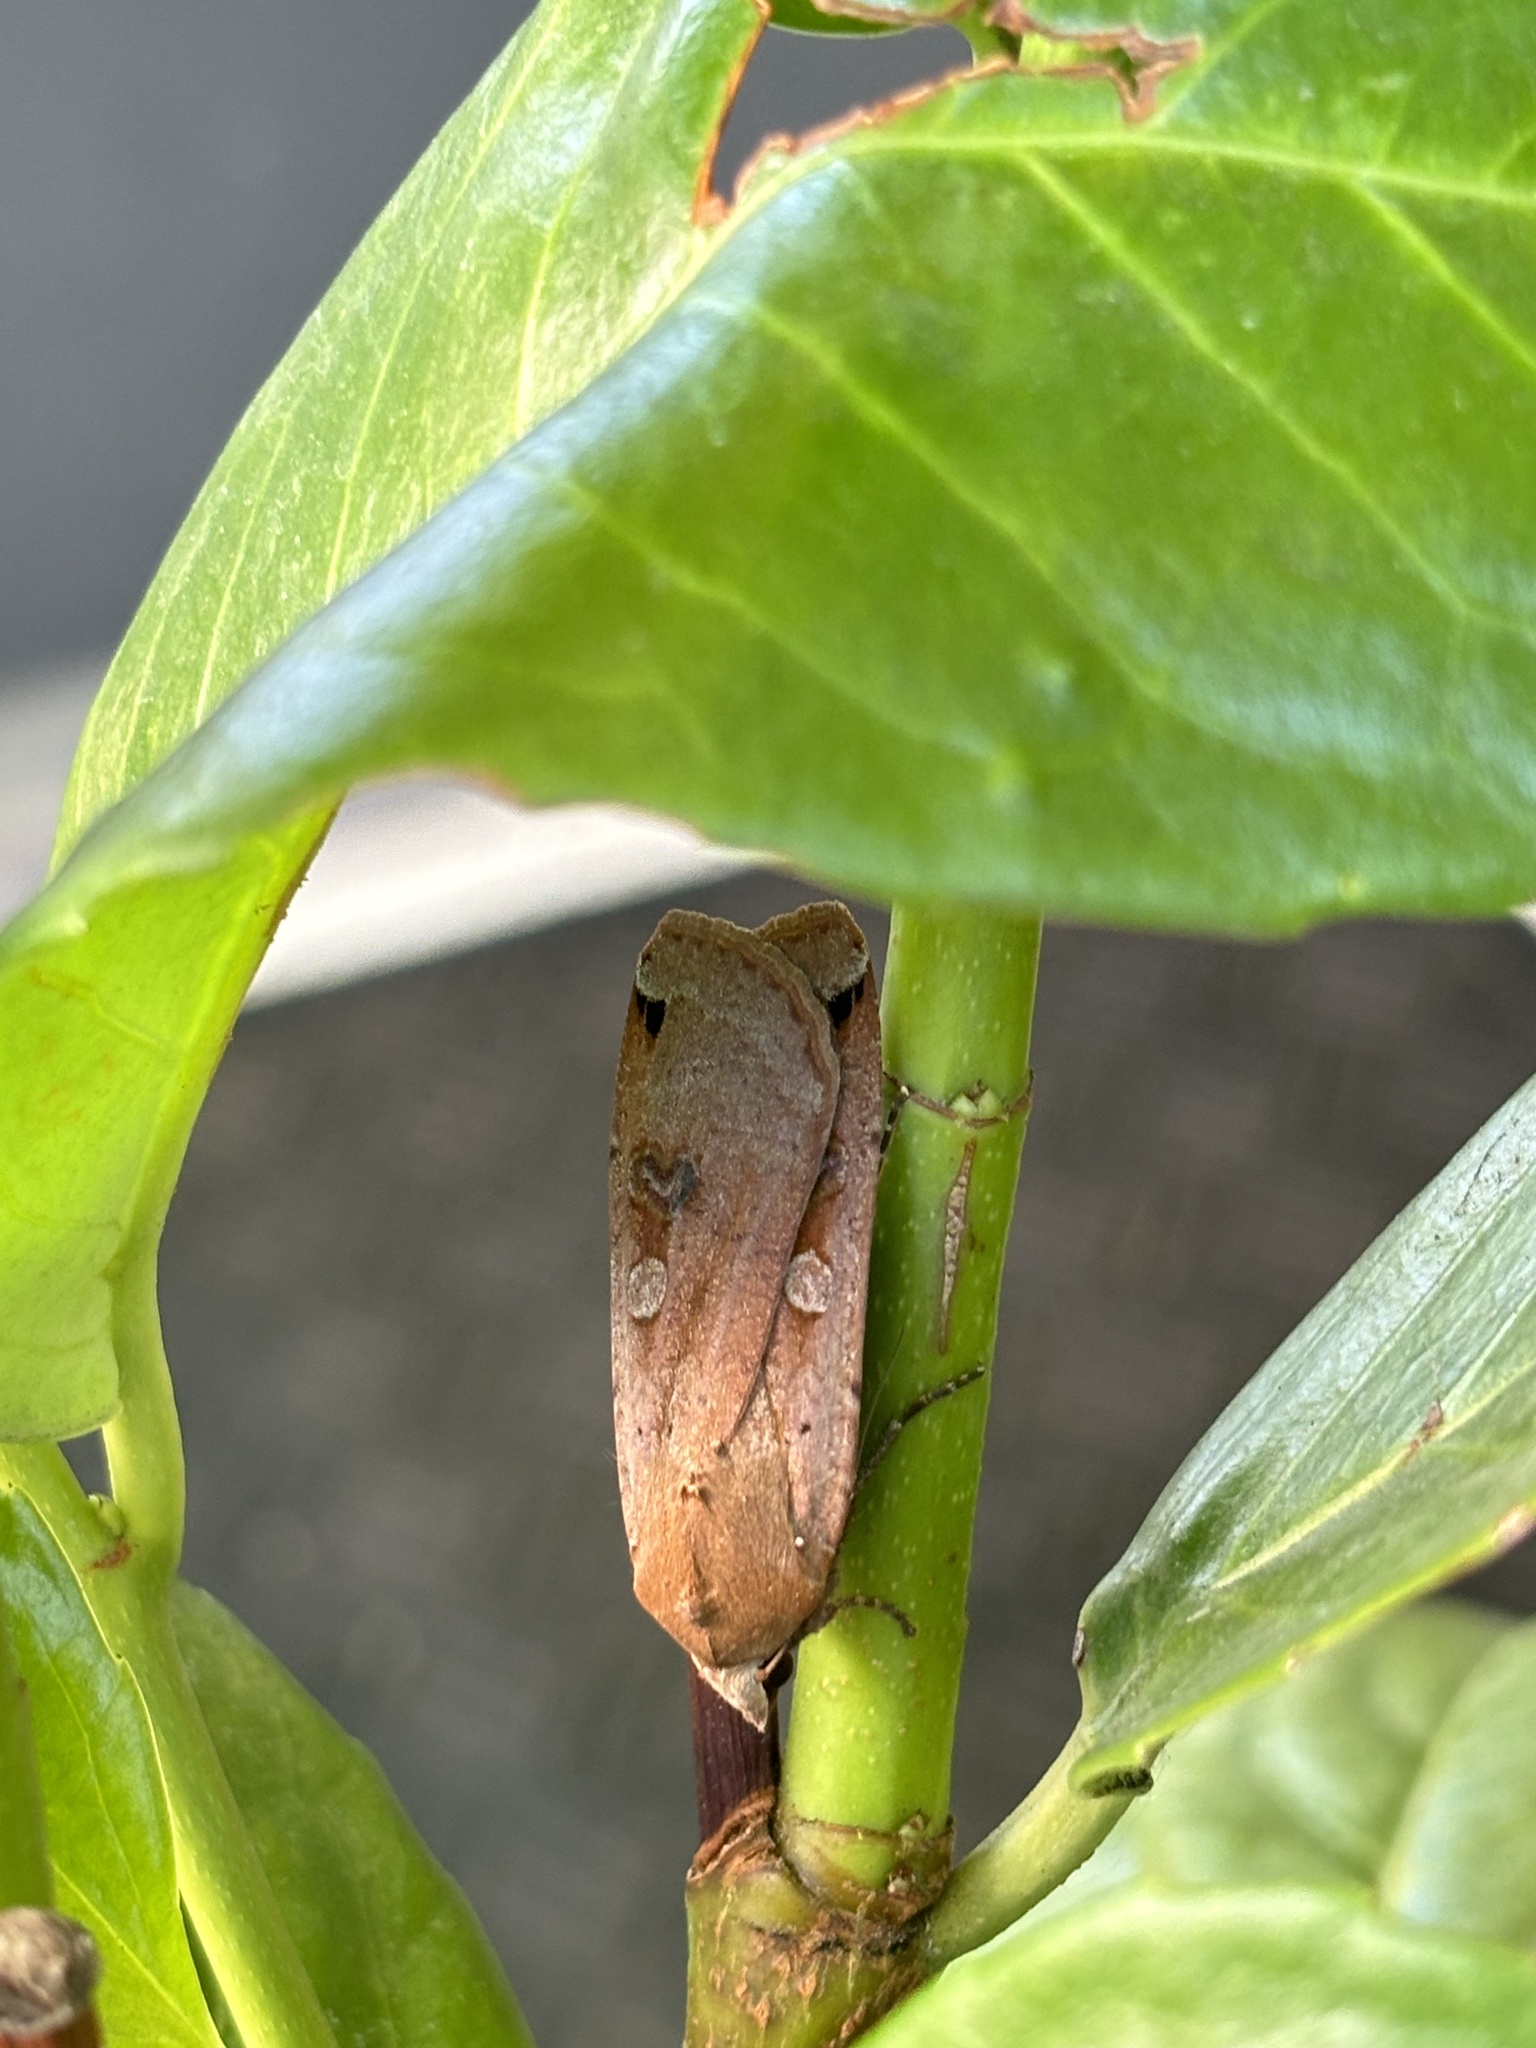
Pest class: cutworms